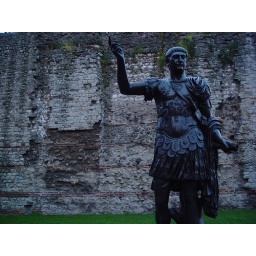
this was on the hill above the Tower of London... amazing to find it here.... the wall was extremely well built